Cleburne Generals

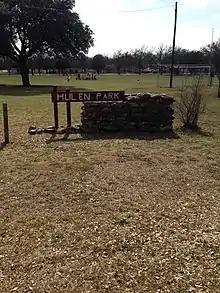
(2014) Hulen Park. Cleburne, Texas

The Cleburne Generals hosted minor league home games at Gorman's Park. The ballpark site is still in use today as a public park, with a ballfield. The park has been renamed to Hulen Park. The park is located at 301 West Westhill Drive in Cleburne.